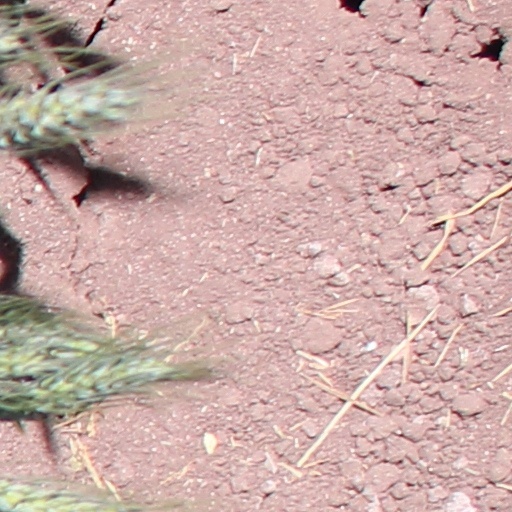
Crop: wheat